Manuel Alonso Areizaga

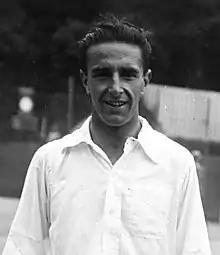

Manuel Alonso de Areizaga (12 November 1895 – 11 October 1984) was a Spanish tennis player. He was the first Spanish tennis player of international stature.